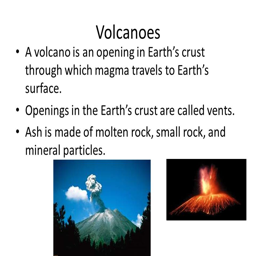
volcanoes a volcano is an opening in crust through which magma travels to surface .